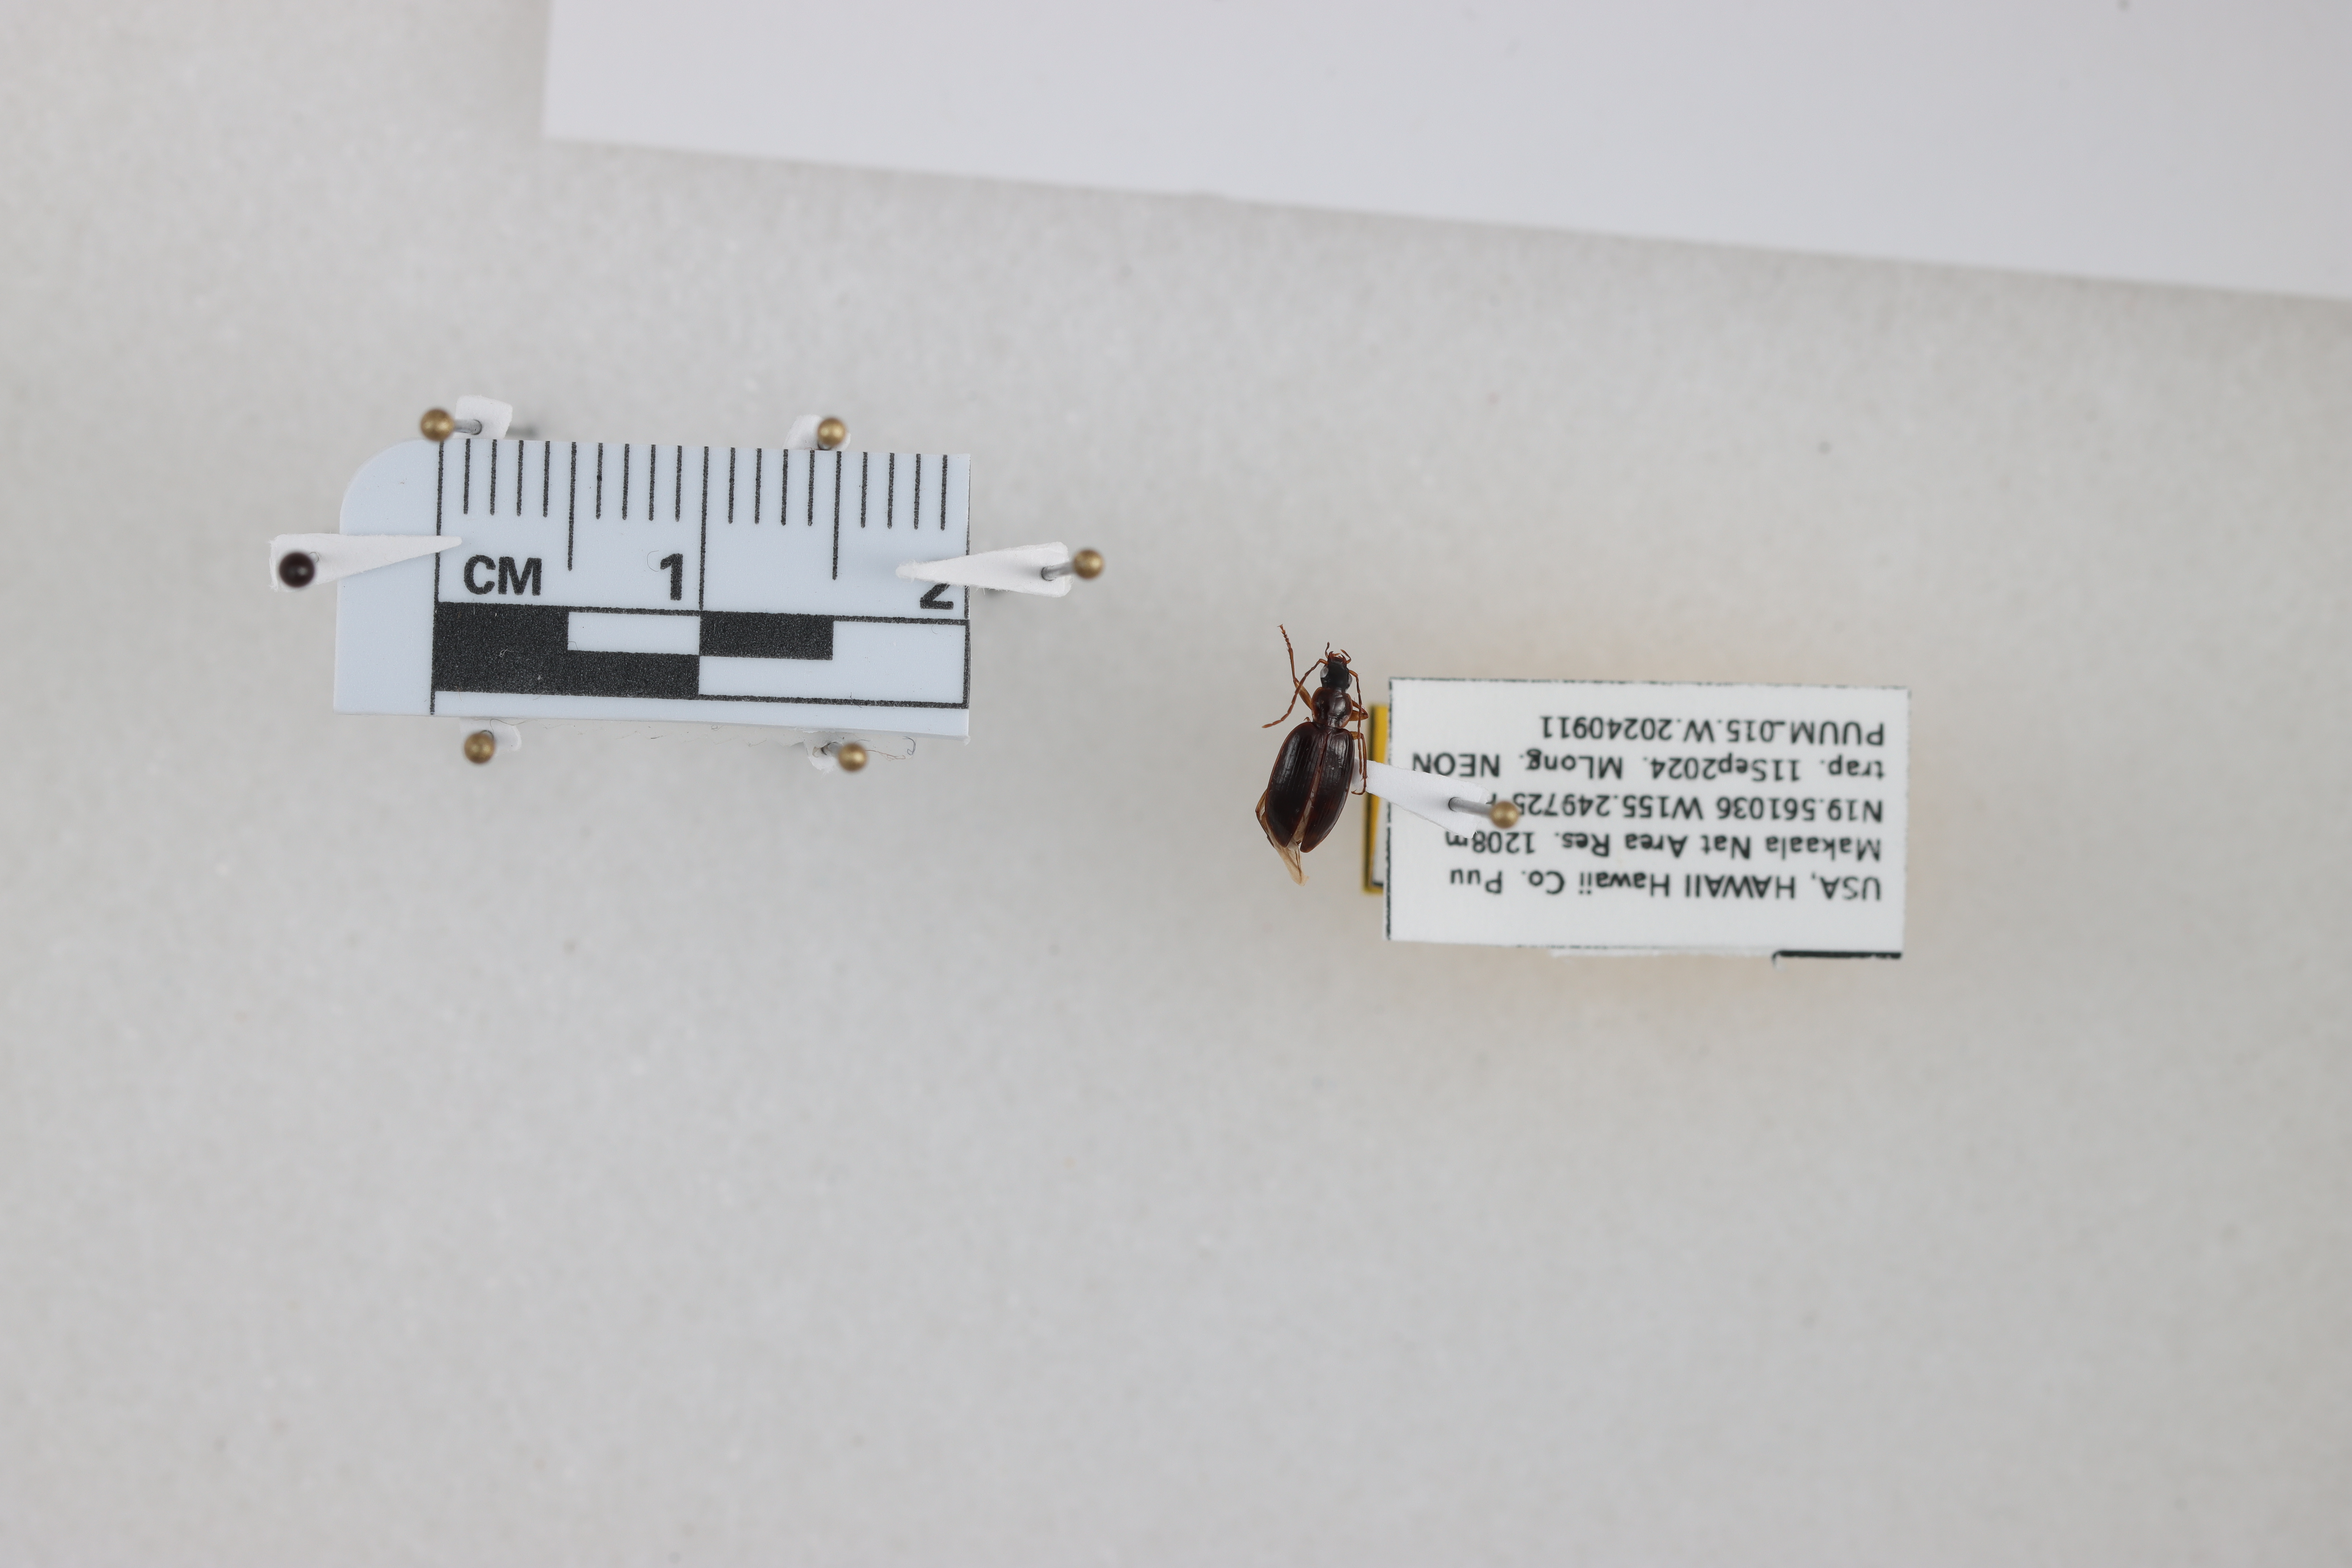
Beetle 1 — elytra length: 0.468 cm, elytra max width: 0.282 cm, basal pronotum width: 0.118 cm